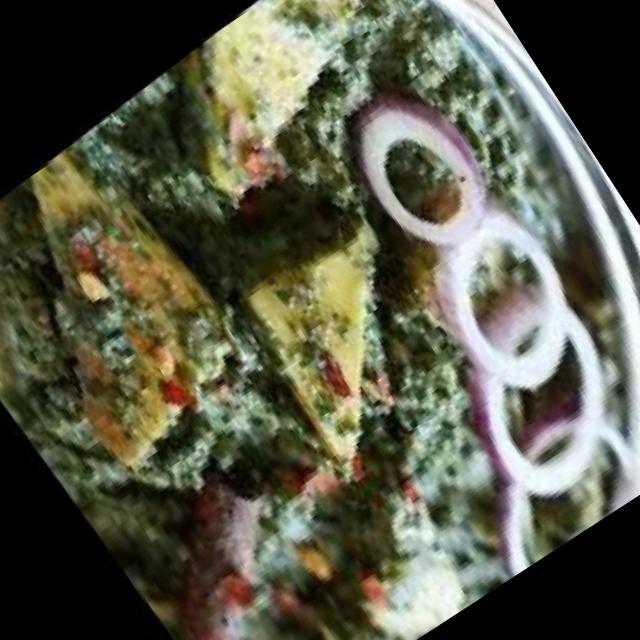
Dish: palak_paneer